My Little Pony: Friendship Is Magic fandom

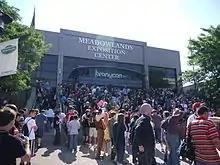
Bronies waiting at the start of the 2012 Summer BronyCon convention

The fandom has developed a distinctive vernacular language known as "bronyspeak". This specialized vocabulary draws heavily from the show's content, character names, and the fictional universe of Equestria, often adapting standard English words with pony-themed prefixes or creating portmanteaus that blend pony-related terms with existing concepts. Notable examples include "ponysona" (a personalized pony character representing the creator), "ponification" (transforming non-pony entities into pony form), and music terms like "dubtrot" (a brony version of dubstep). Bronyspeak builds upon the show's official "ponyspeak", where human phrases were recast in equine terms, with early fan contributions including "brony" itself (a portmanteau of "bro" and "pony") and "brohoof" (combining "brofist" and "hoof" for a fandom greeting gesture). Hasbro officially acknowledged the fandom's distinctive language in 2011, and it has since attracted academic attention as an example of Internet-enabled vernacular culture that functions both as a mechanism for community belonging and behavioral boundaries, with researchers noting its role in establishing codes of community-enforced niceness designed to prevent social rejection within the fandom.